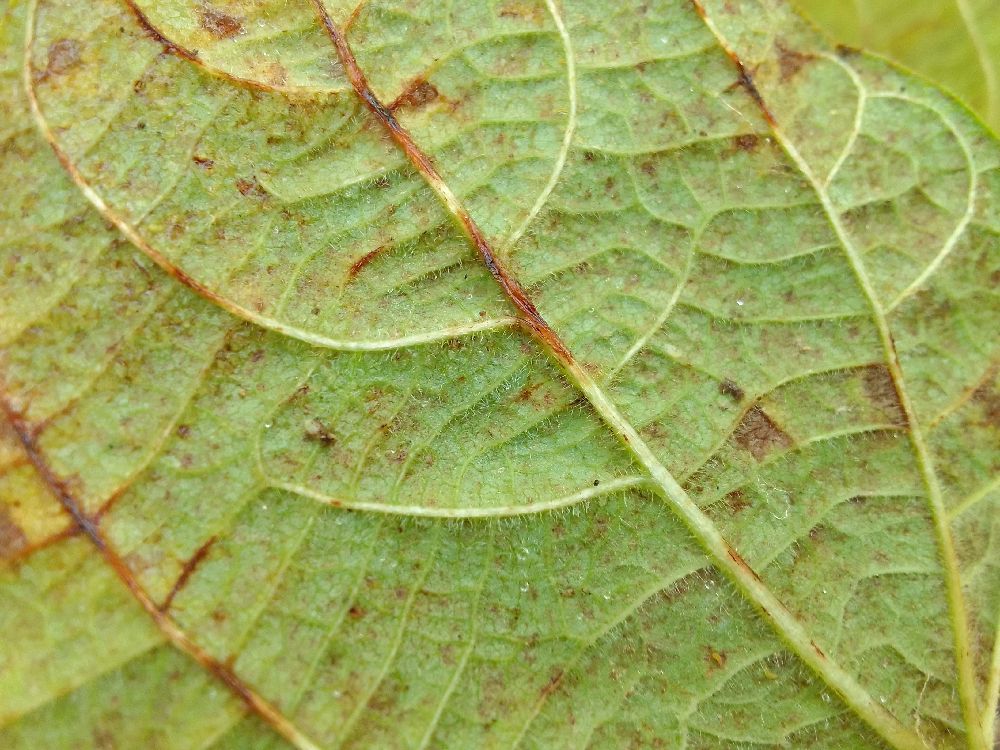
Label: anthracnose